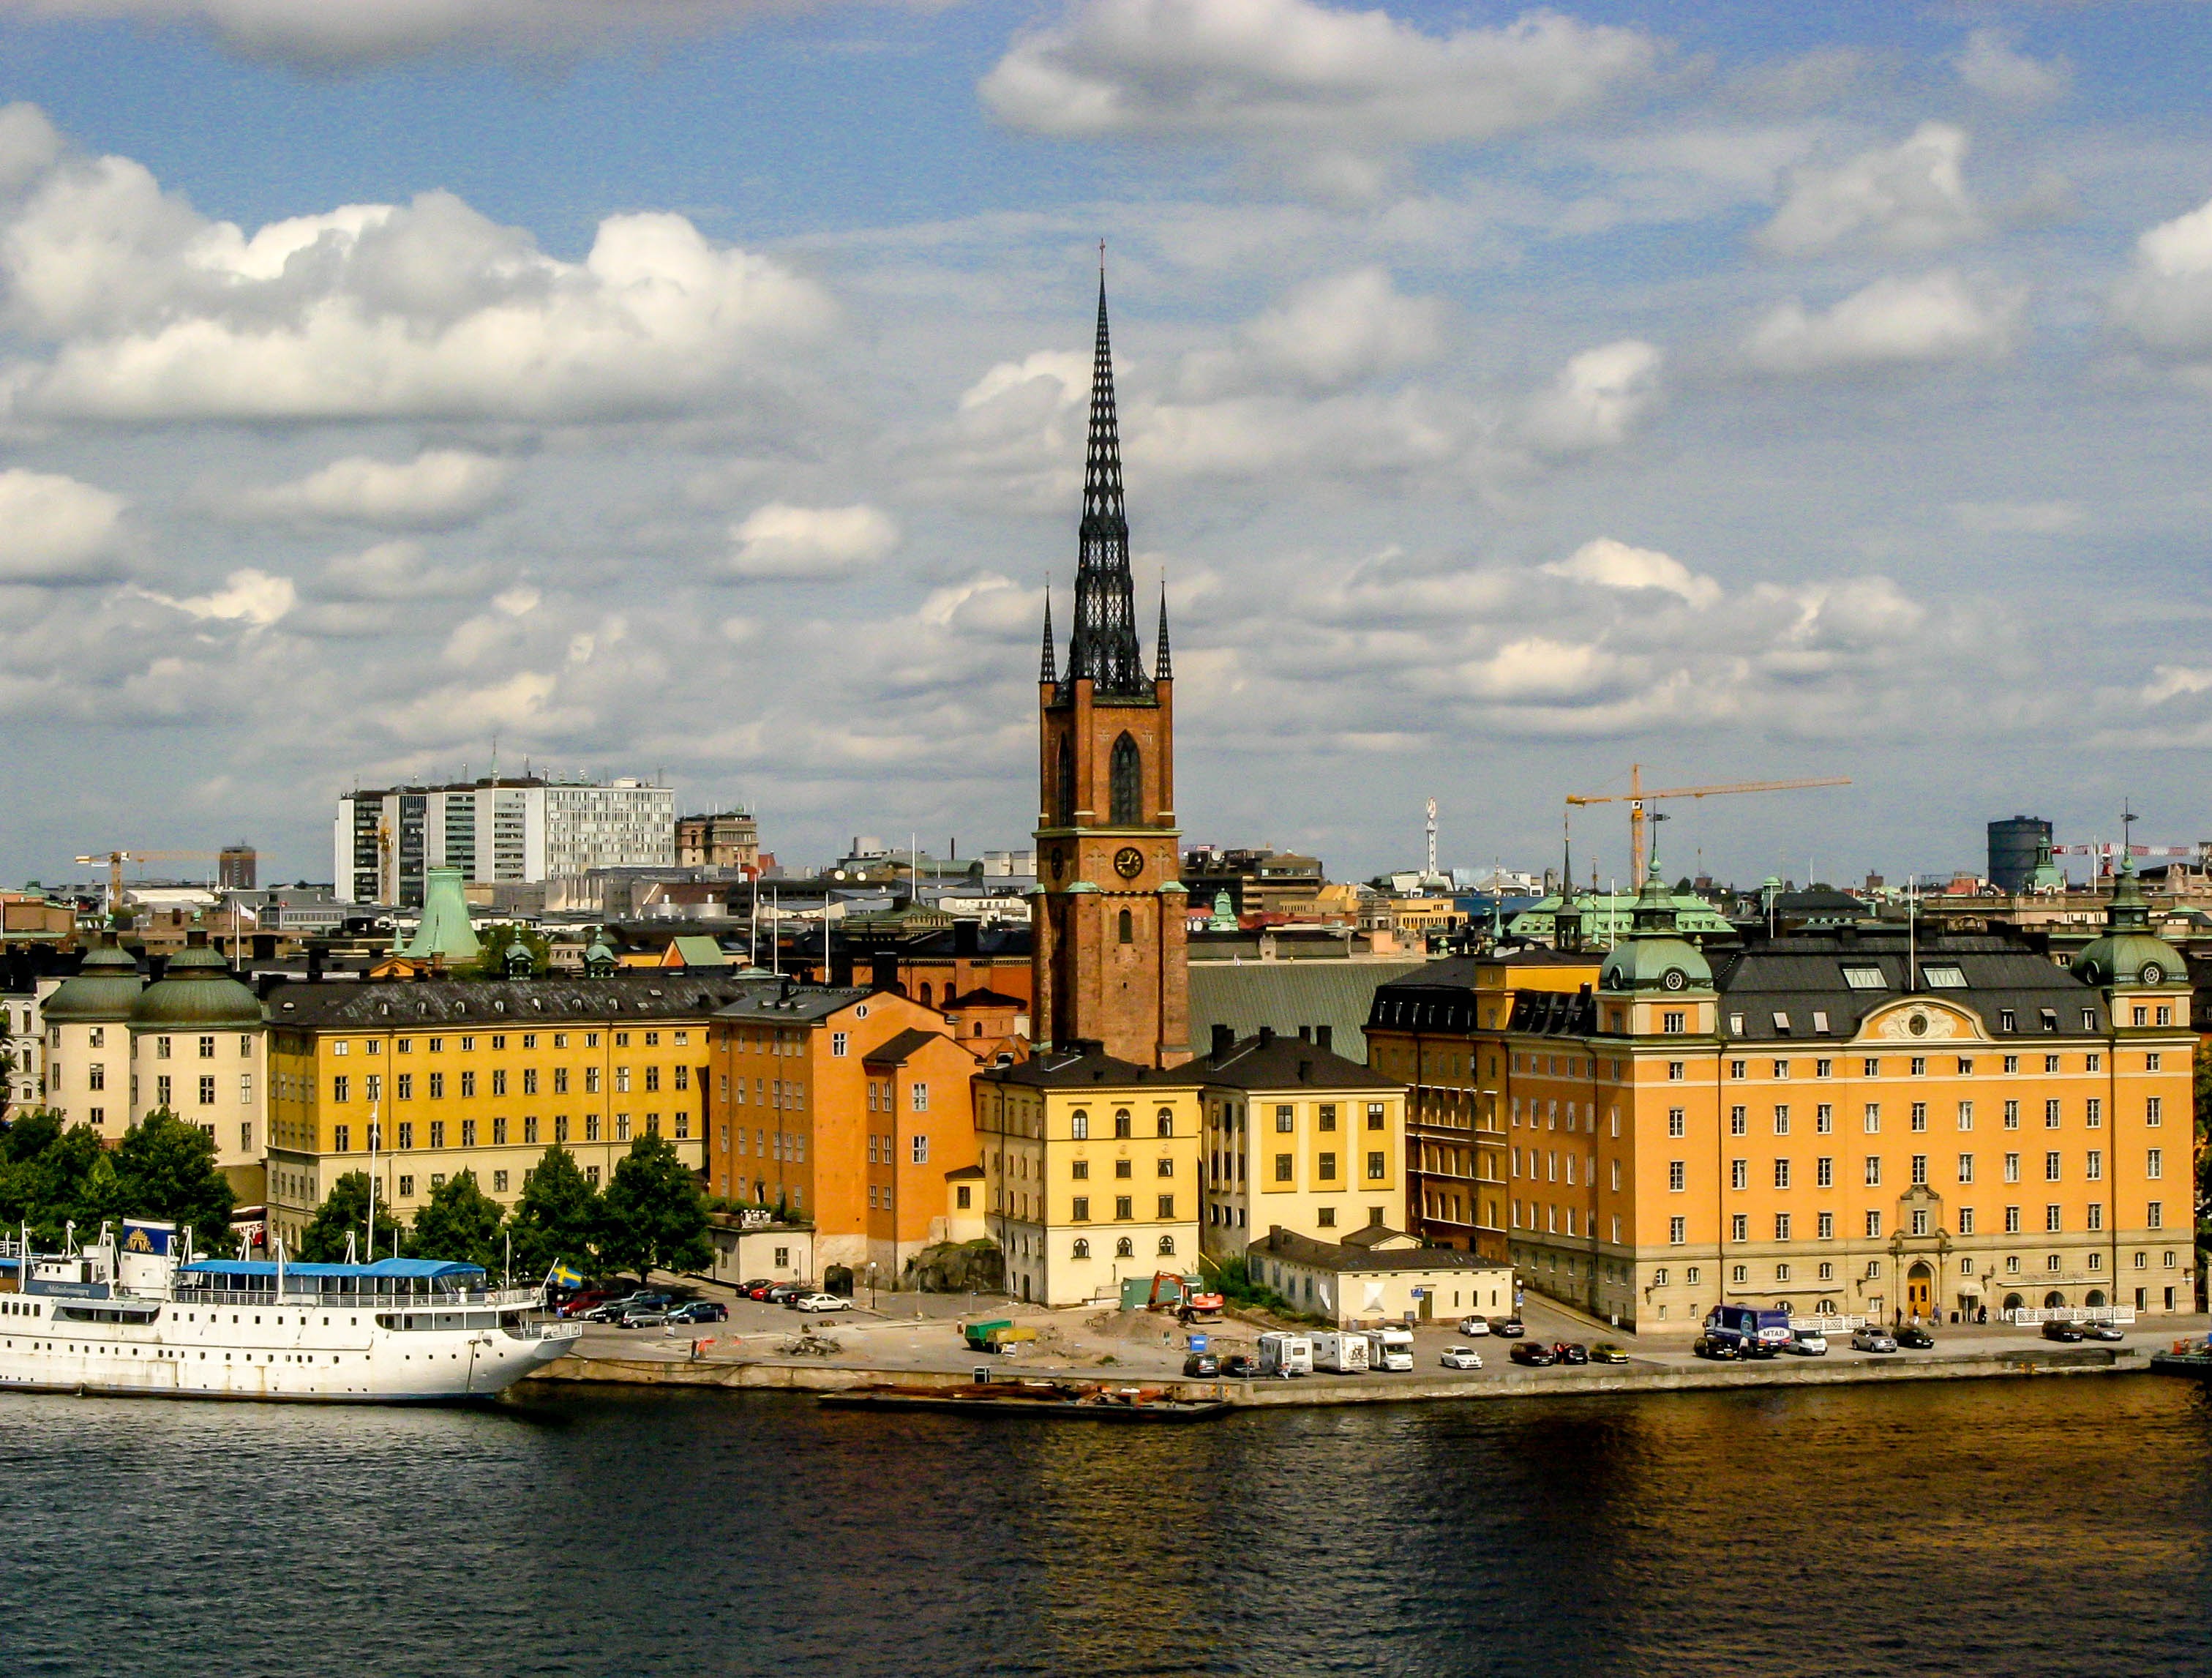
sea, dock, architecture, skyline, town, building, city, river, cityscape, downtown, dusk, evening, reflection, vehicle, landmark, harbor, port, tourism, trip, waterway, boats, sweden, stockholm, urban area, human settlement